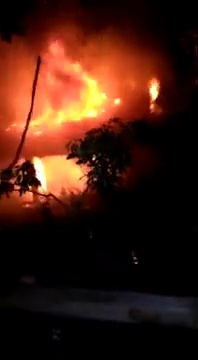
Fire: yes
Smoke: no